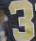
Number: 3